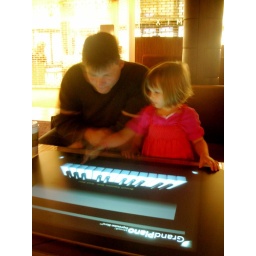
Sean and Sylvie playing the piano at one of the computer tables in the lounge.